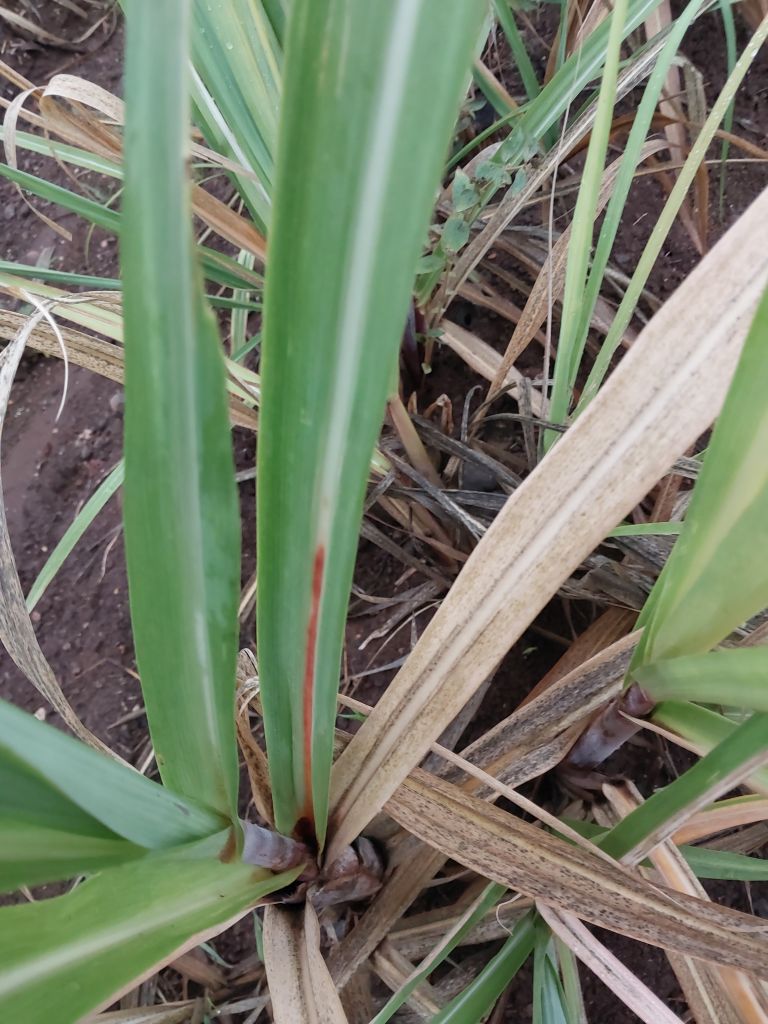
Label: Brown Spot